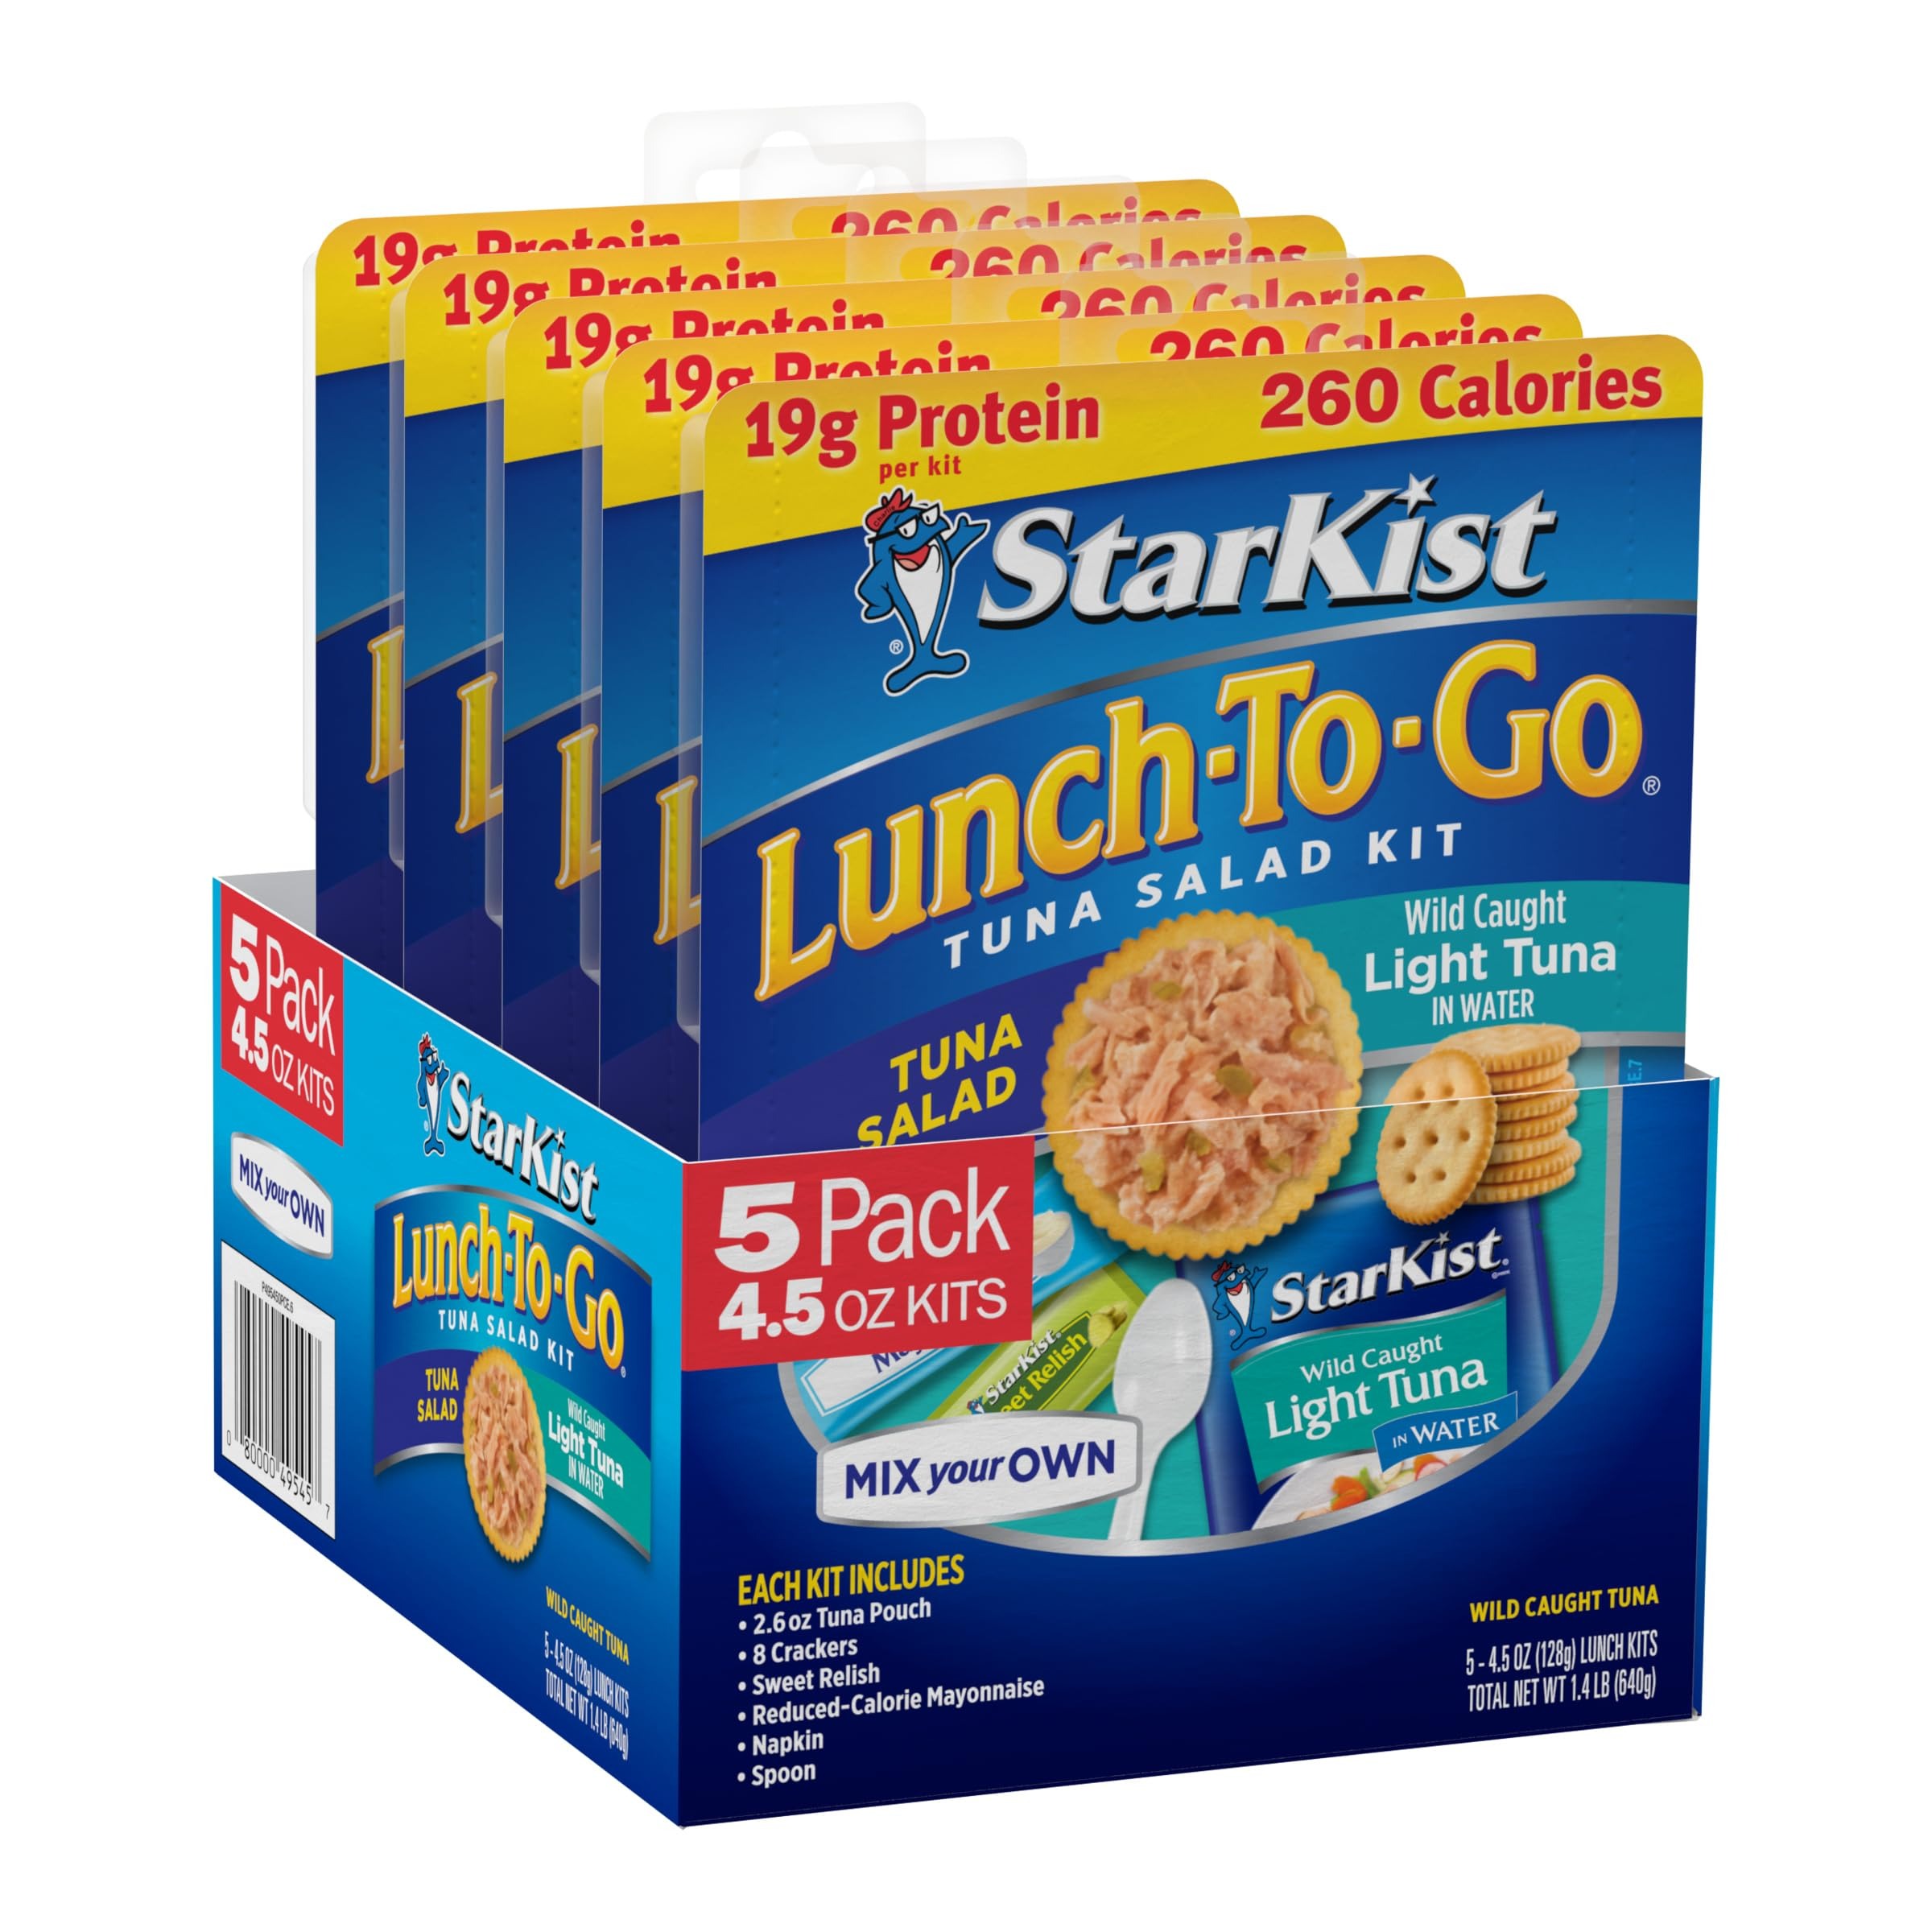
Item Name: StarKist Lunch To-Go Chunk Light Mix Your Own Tuna Salad - (Pack of 5)
Bullet Point 1: Lunch To-Go Chunk Light Mix Your Own Tuna Salad comes complete with
Bullet Point 2: 2.6 oz. Lunch To-Go Chunk Light in the StarKist Flavor Fresh Pouch
Bullet Point 3: Reduced calorie mayonnaise and relish packets
Bullet Point 4: Mixing Spoon & 6 crackers & Mint & Napkin
Bullet Point 5: Mix it to your own taste anytime, anywhere 18g of protein per kit
Value: 20.5
Unit: ounce

Price: 5.99